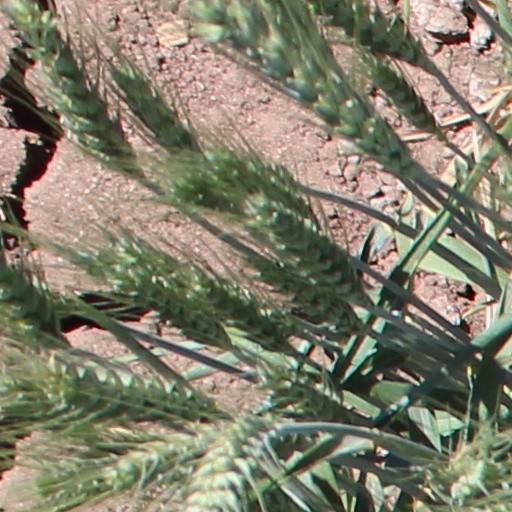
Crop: wheat